A Switchback Railway

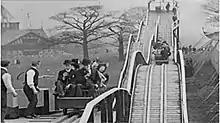
Screenshot from the film

A Switchback Railway is an 1898 British short black-and-white silent actuality film, directed by Robert W. Paul, featuring patrons riding on a switchback railway at a fairground at Alexandra Palace, where Blandford Hall can be seen in the background. "This dynamically composed actuality," according to Michael Brooke of BFI Screenonline, "was clearly a success, so much so that James Williamson and the Riley Brothers released their own switchback railway films only a few months later." It is included on the BFI DVD "R.W. Paul: The Collected Films 1895-1908". It is arguable that the filmmaker, R.W. Paul, missed a trick by not placing the camera inside one of the moving cars to simulate the ride from the passenger's perspective, although he might have had difficulty keeping the camera steady. Nonetheless, the film was clearly a success, so much so that James Williamson and the Riley Brothers released their own switchback railway films only a few months later.